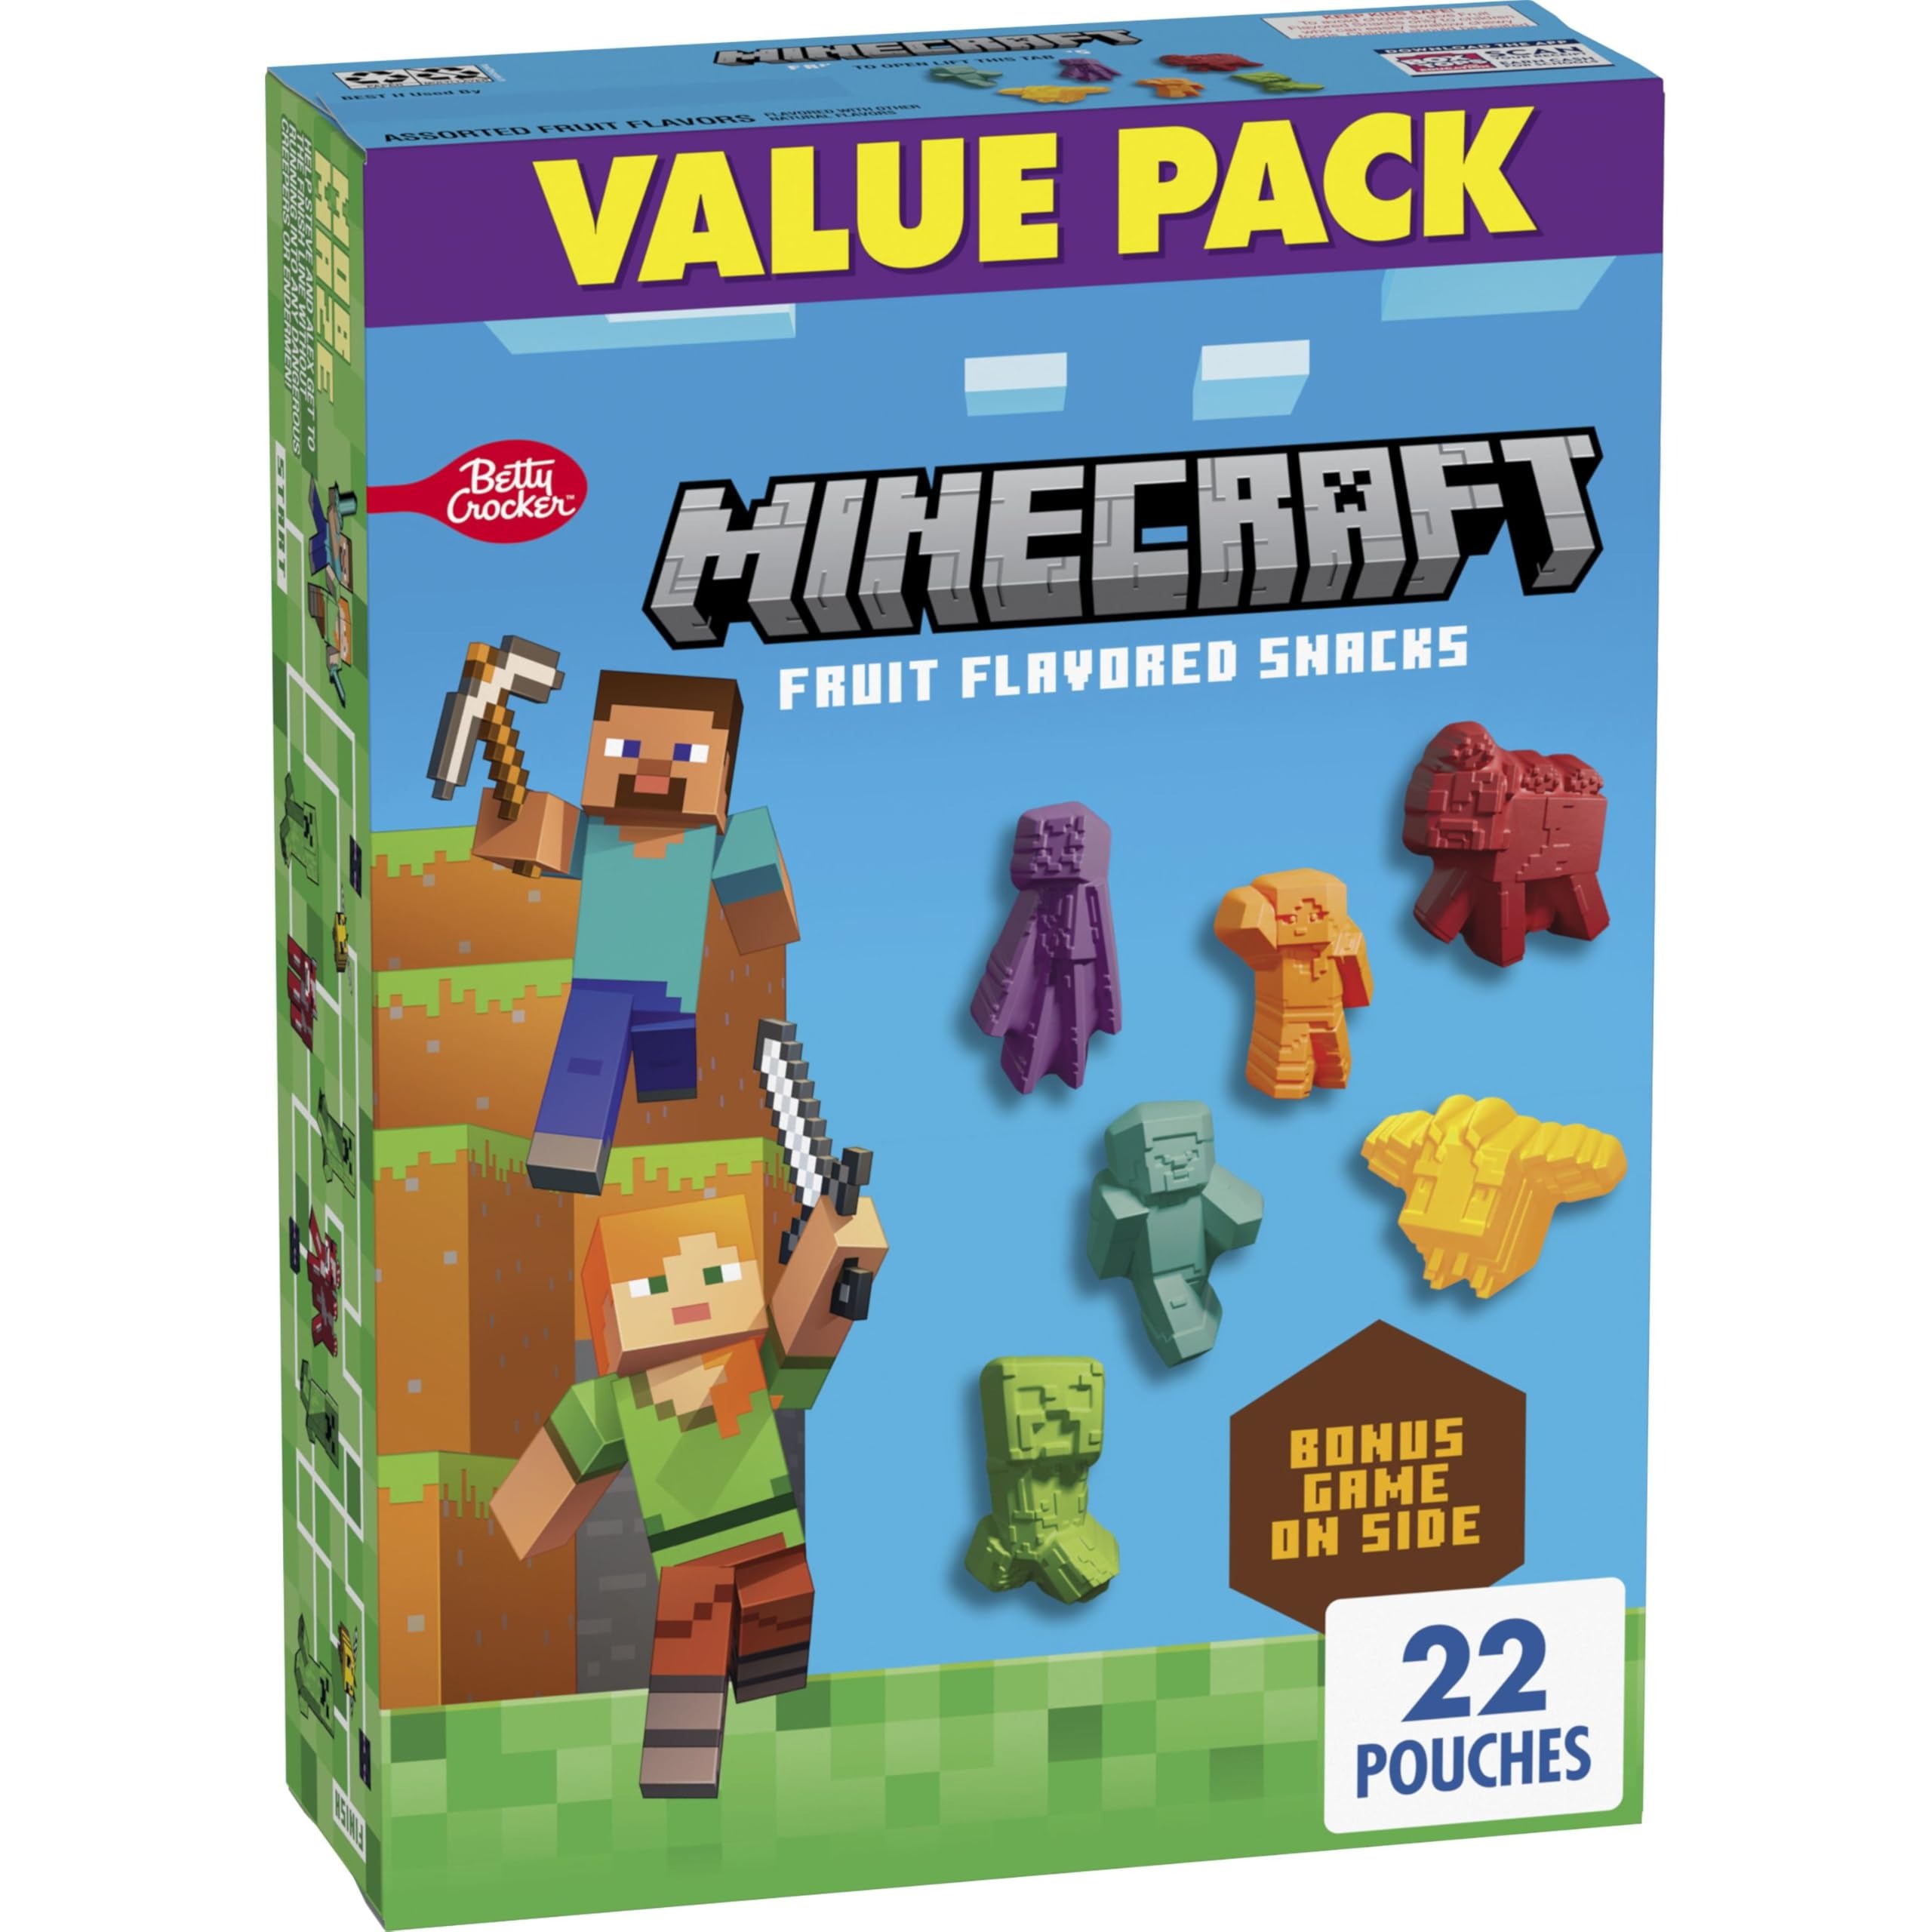
Item Name: Betty Crocker Minecraft Fruit Flavored Kids Snacks, Fat Free and Gluten Free Snack, Value Pack, 17.6 oz (22 Pouches)
Bullet Point 1: MINECRAFT: Enjoy a taste adventure with fruit flavored treats shaped like epic Minecraft characters; Gummy snack pouches are easy to grab and go
Bullet Point 2: FRUIT FLAVORED SNACKS: A kid-favorite snack bursting with fruity flavor that’s perfect for the pantry, lunch box, after school, road trips, and more
Bullet Point 3: VITAMIN C: These chewy, fruity flavored Minecraft snacks are an excellent source of vitamin C with no colors from artificial sources; 80 calories per serving
Bullet Point 4: GLUTEN FREE: Gluten free and fat free for a treat your whole family can enjoy
Bullet Point 5: CONTAINS: One 17.6 oz Value Pack of Betty Crocker Minecraft Fruit Flavored Kids Snacks; 22 pouches in this bulk snack pack
Value: 17.6
Unit: Ounce

Price: 4.87